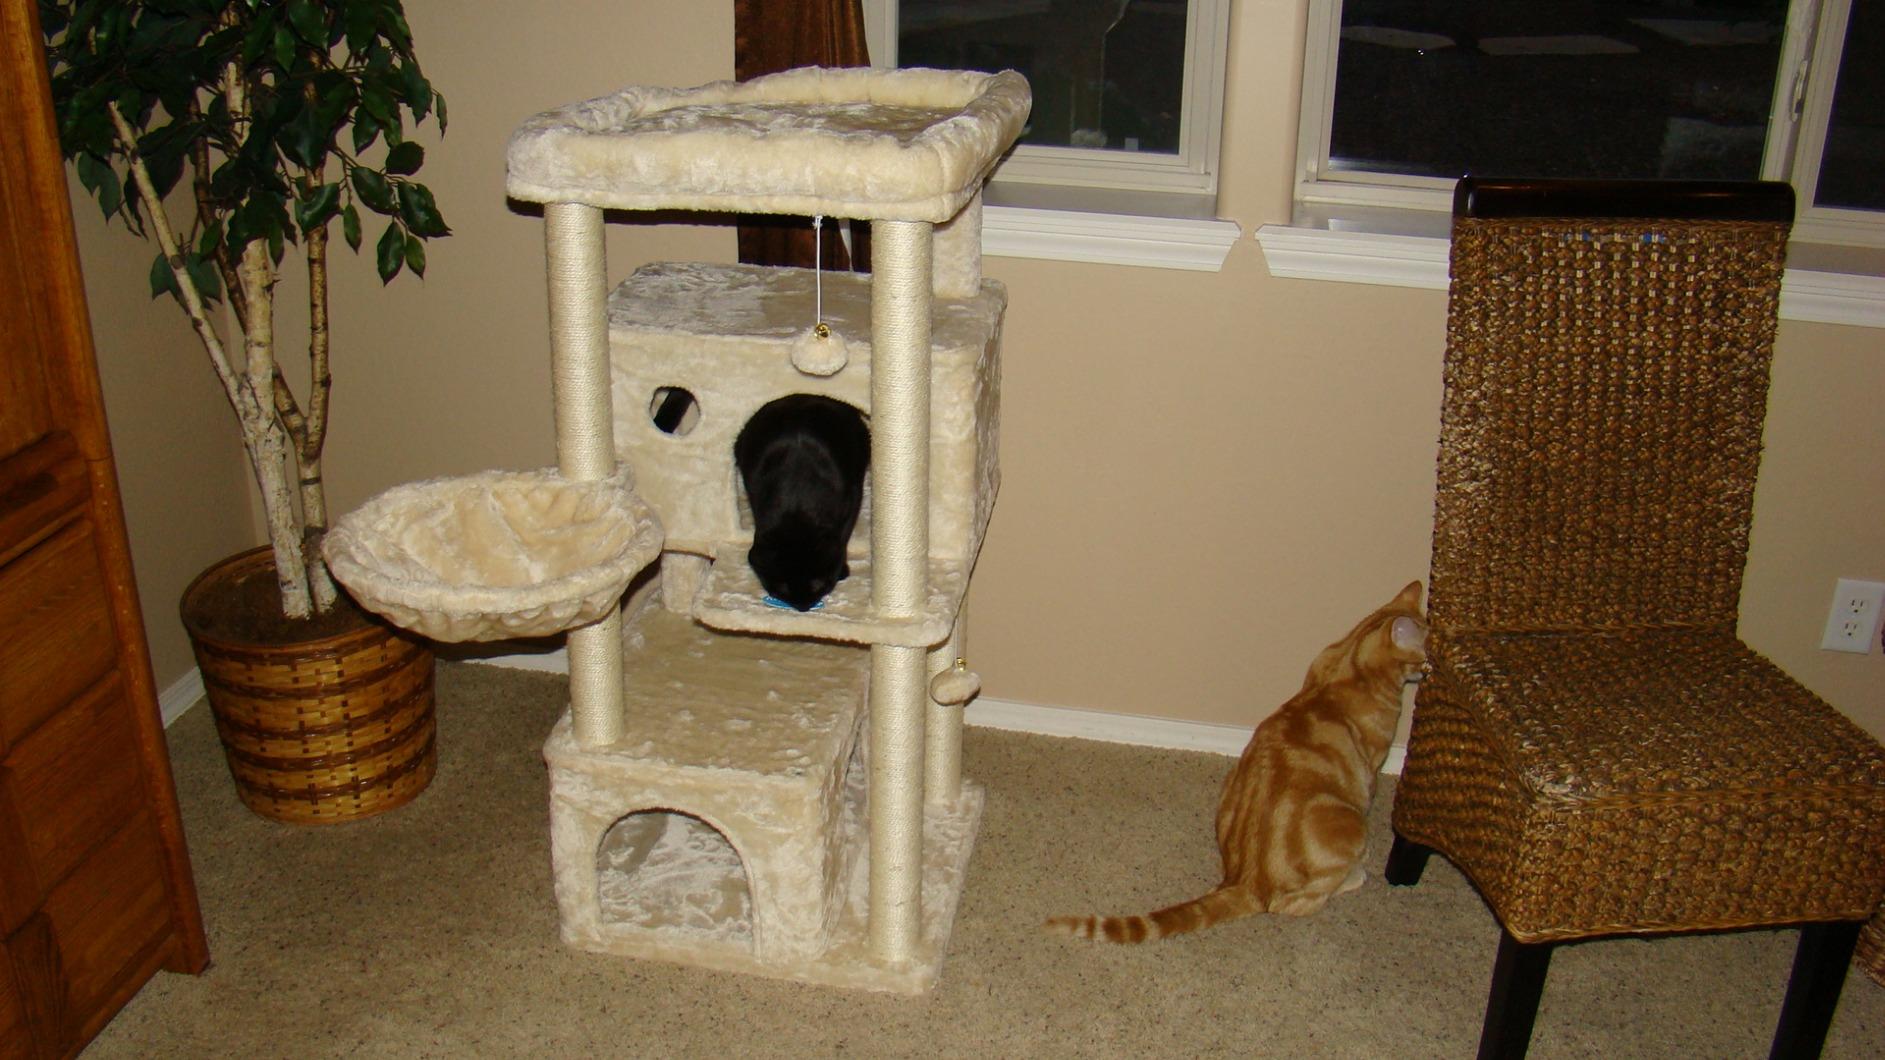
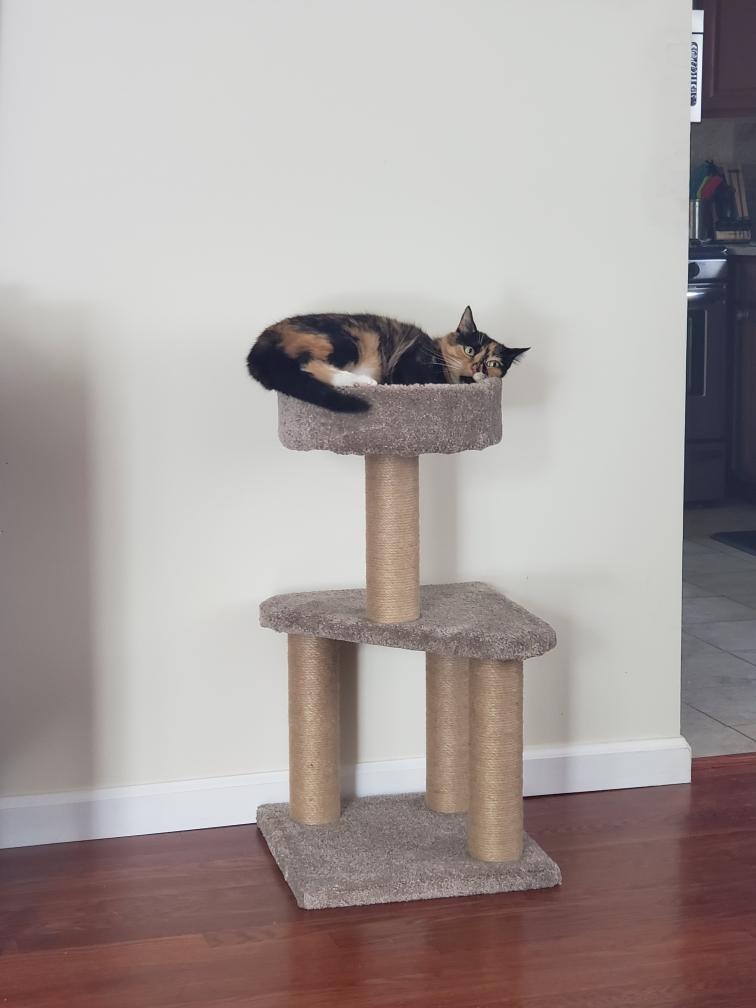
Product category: items_cat tree
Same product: no